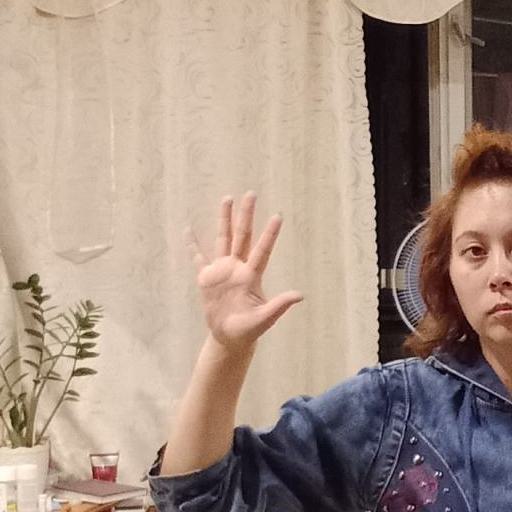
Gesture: palm